Dorrigo Steam Railway and Museum

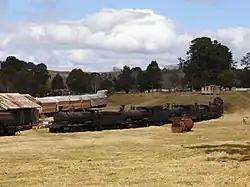
Engines and carriages stored at the Dorrigo Steam Railway & Museum in August 2005

The Dorrigo Steam Railway and Museum in Dorrigo, New South Wales, Australia is a large, privately owned collection of railway vehicles and equipment from the railways of New South Wales, covering both Government and private railways. The collection dates from 1878 until 1985.